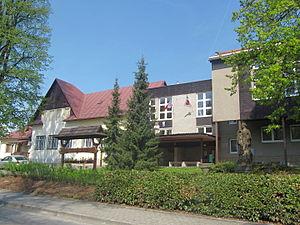
Liptál est une commune du district de Vsetín, dans la région de Zlín, en République tchèque. Sa population s'élevait à 1 490 habitants en 2018.